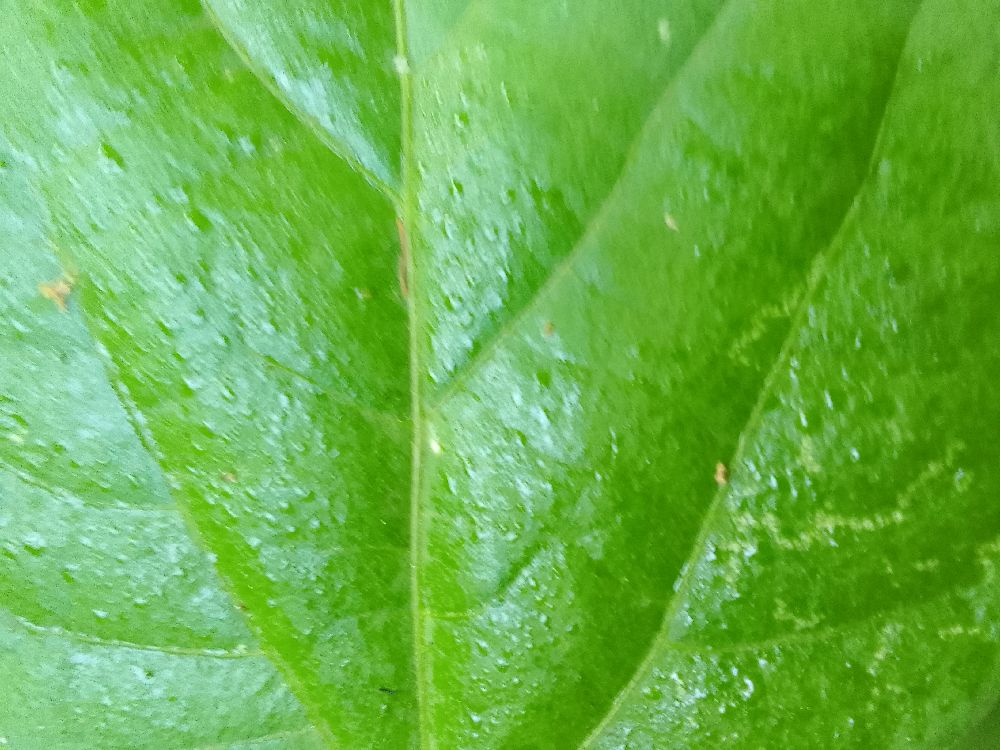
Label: healthy